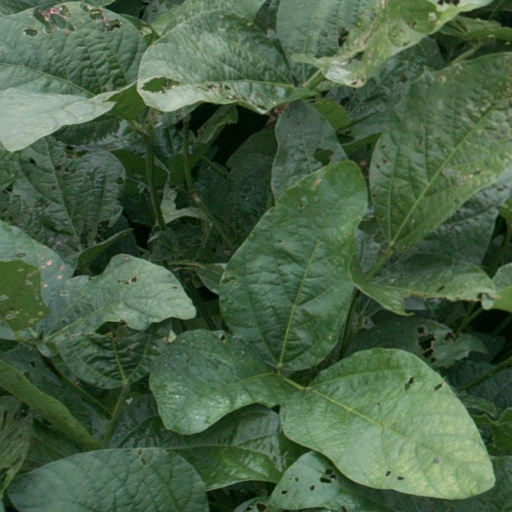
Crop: soybean